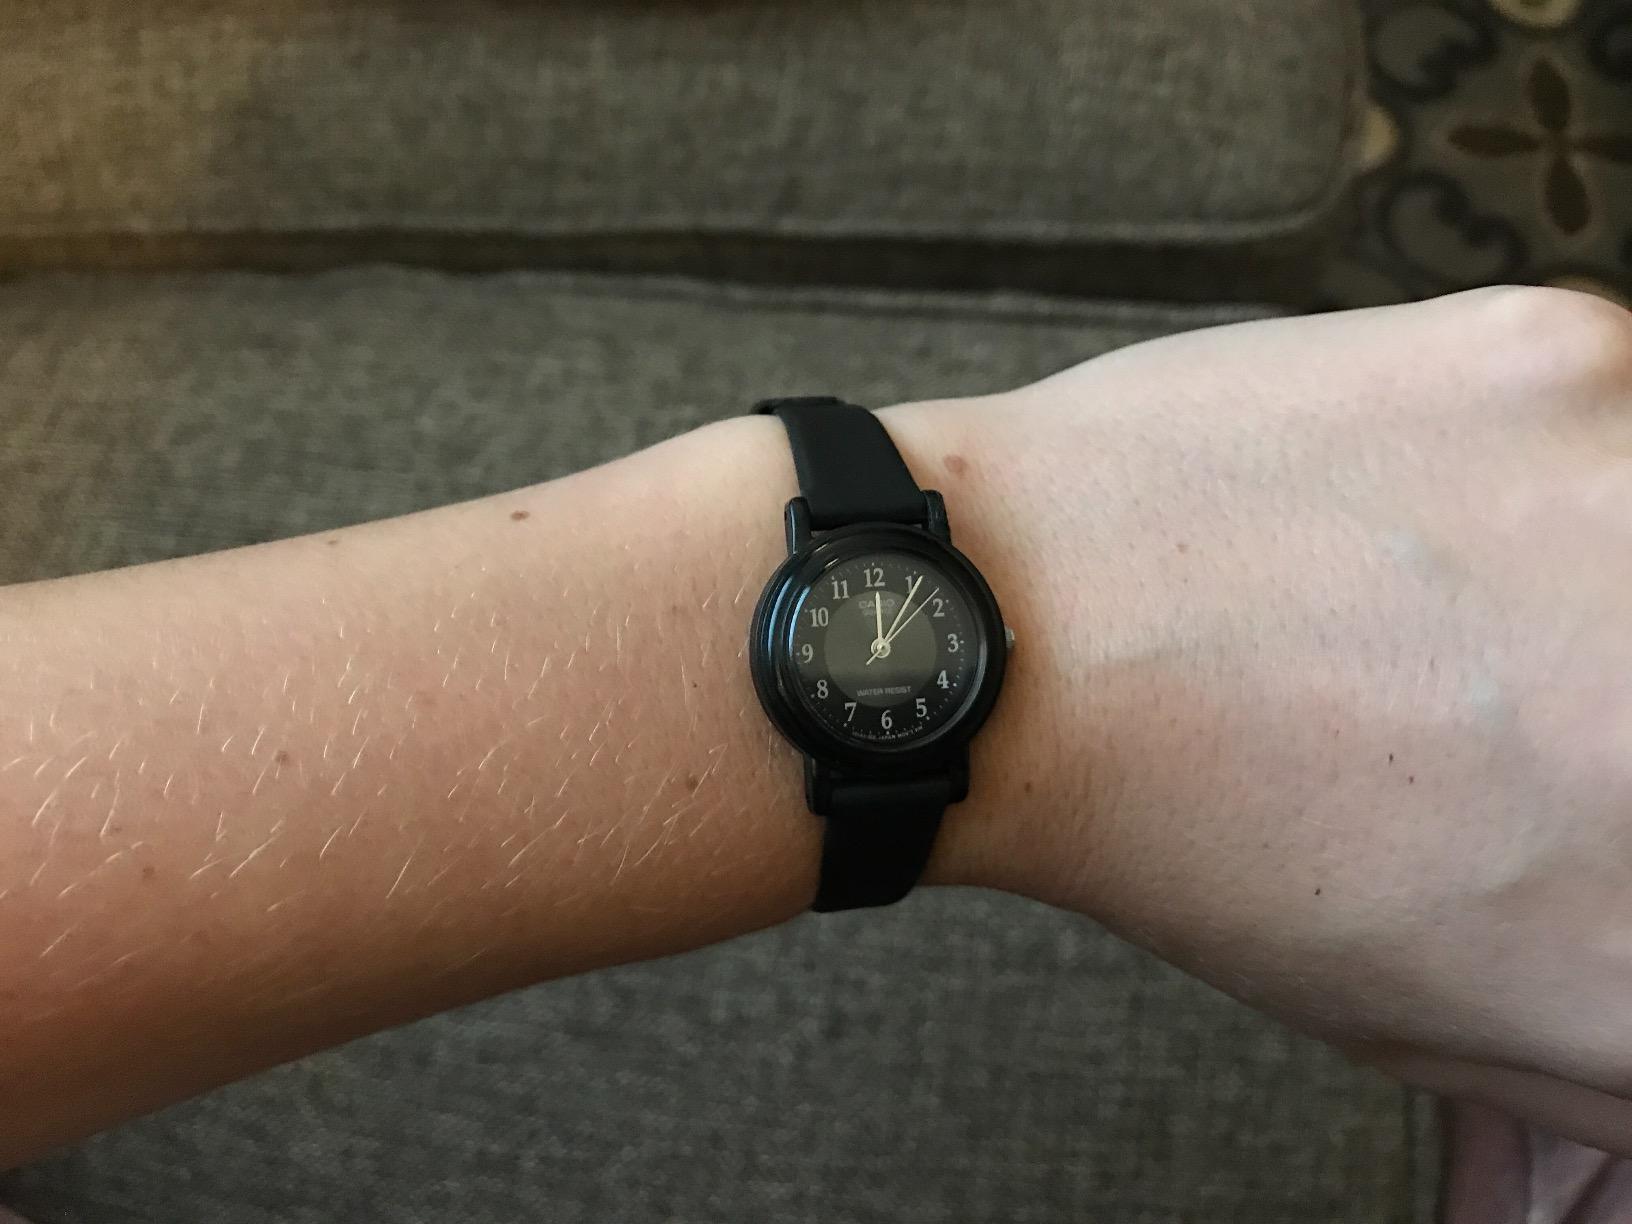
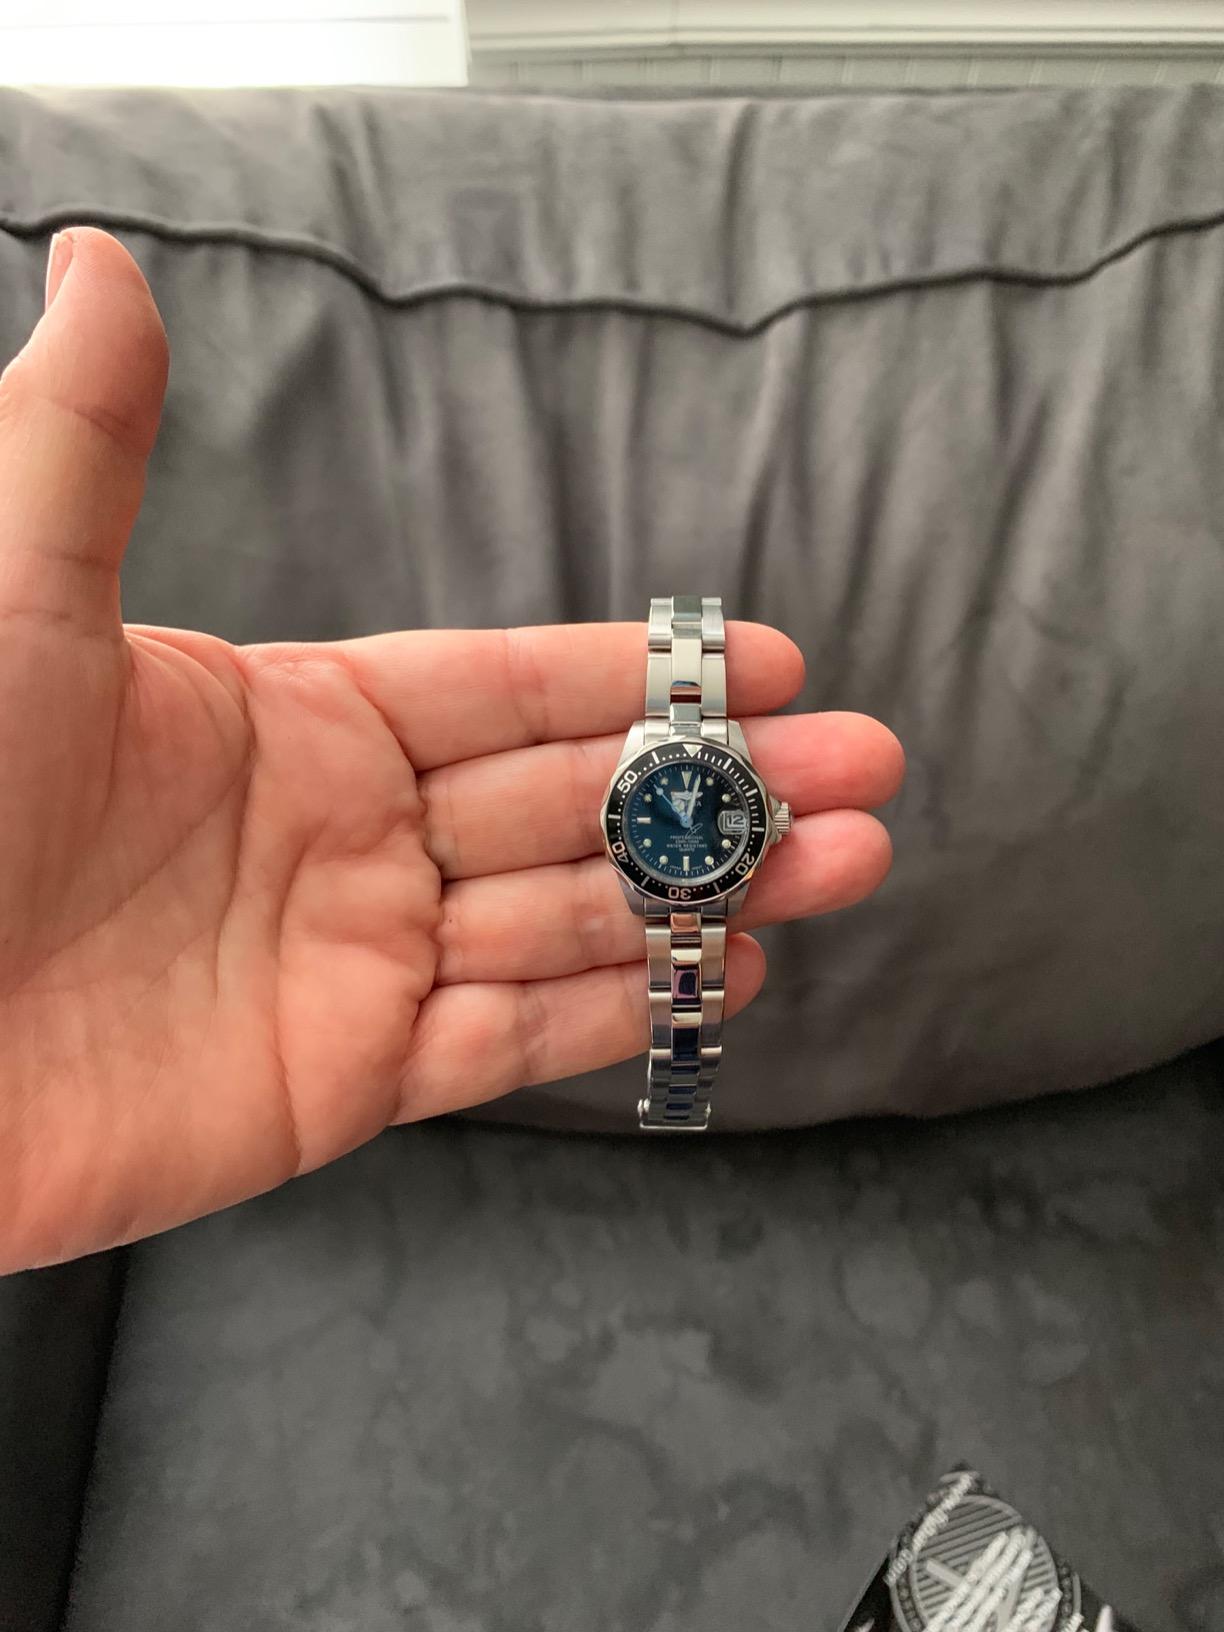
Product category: accessories_watch
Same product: no